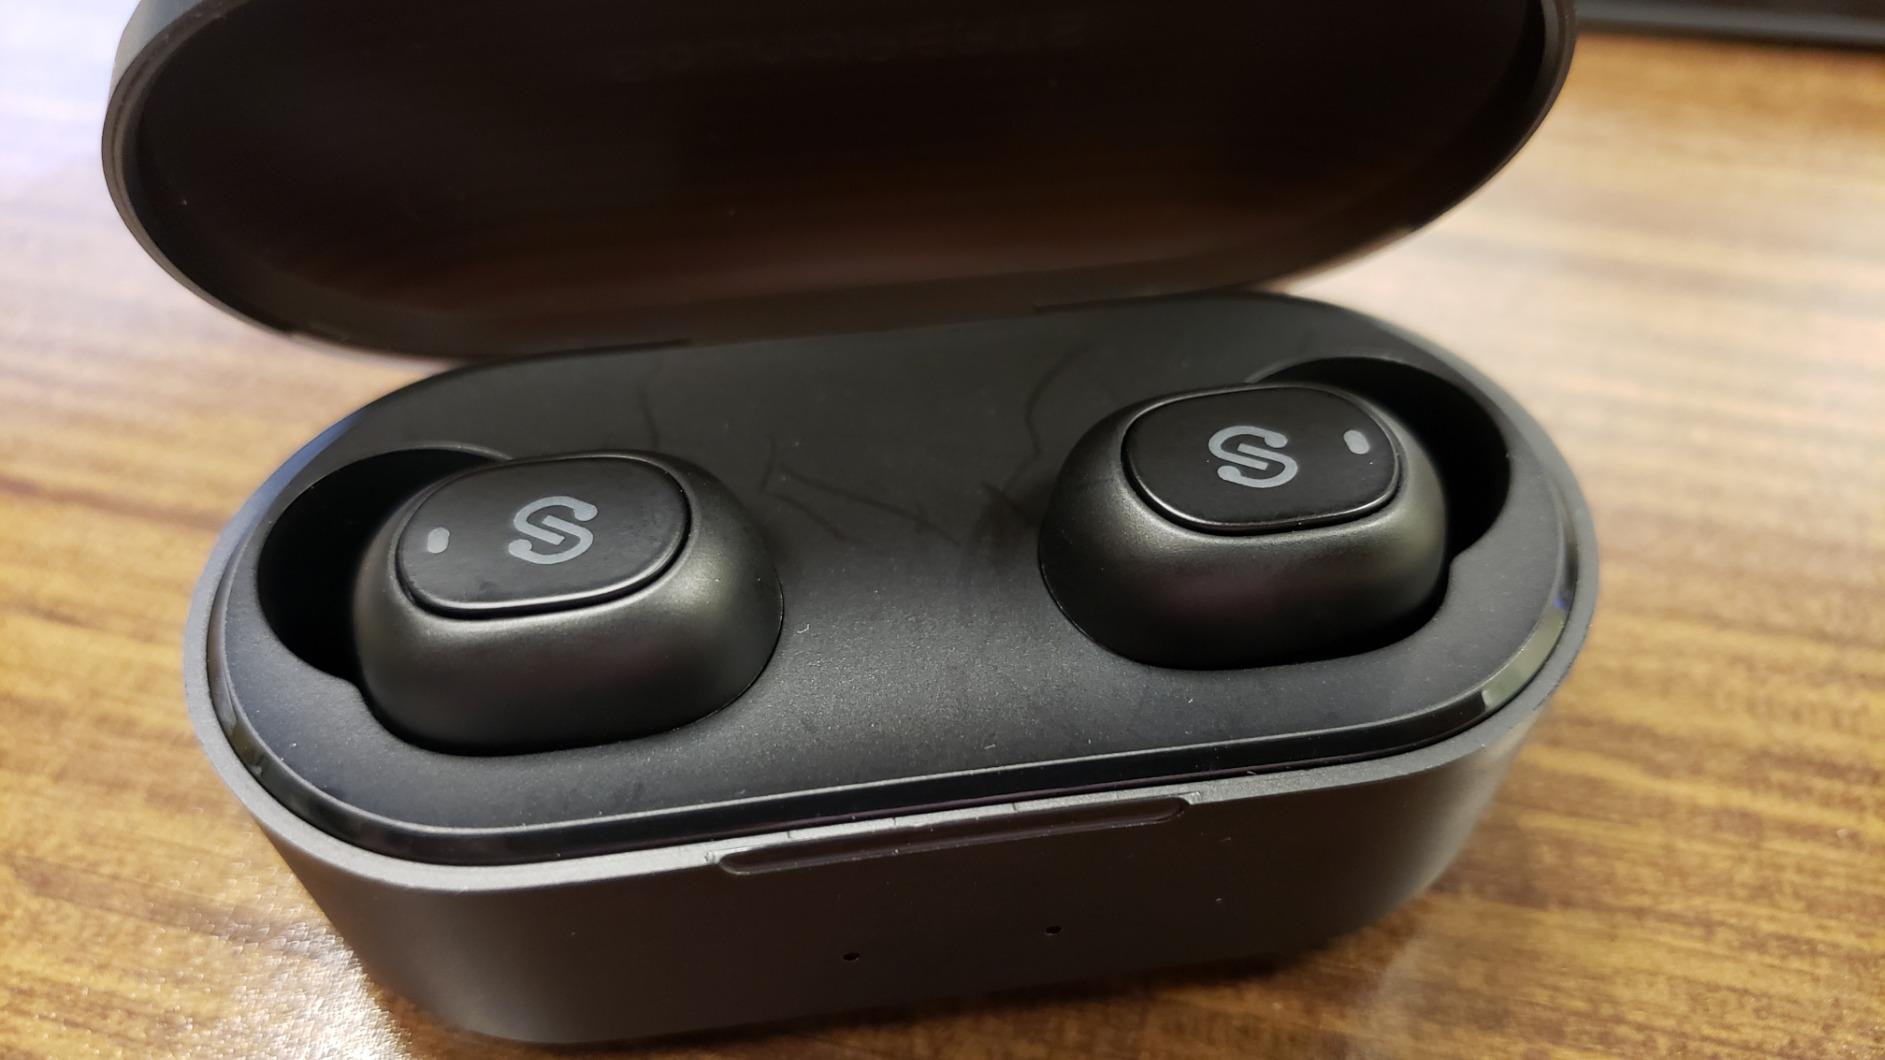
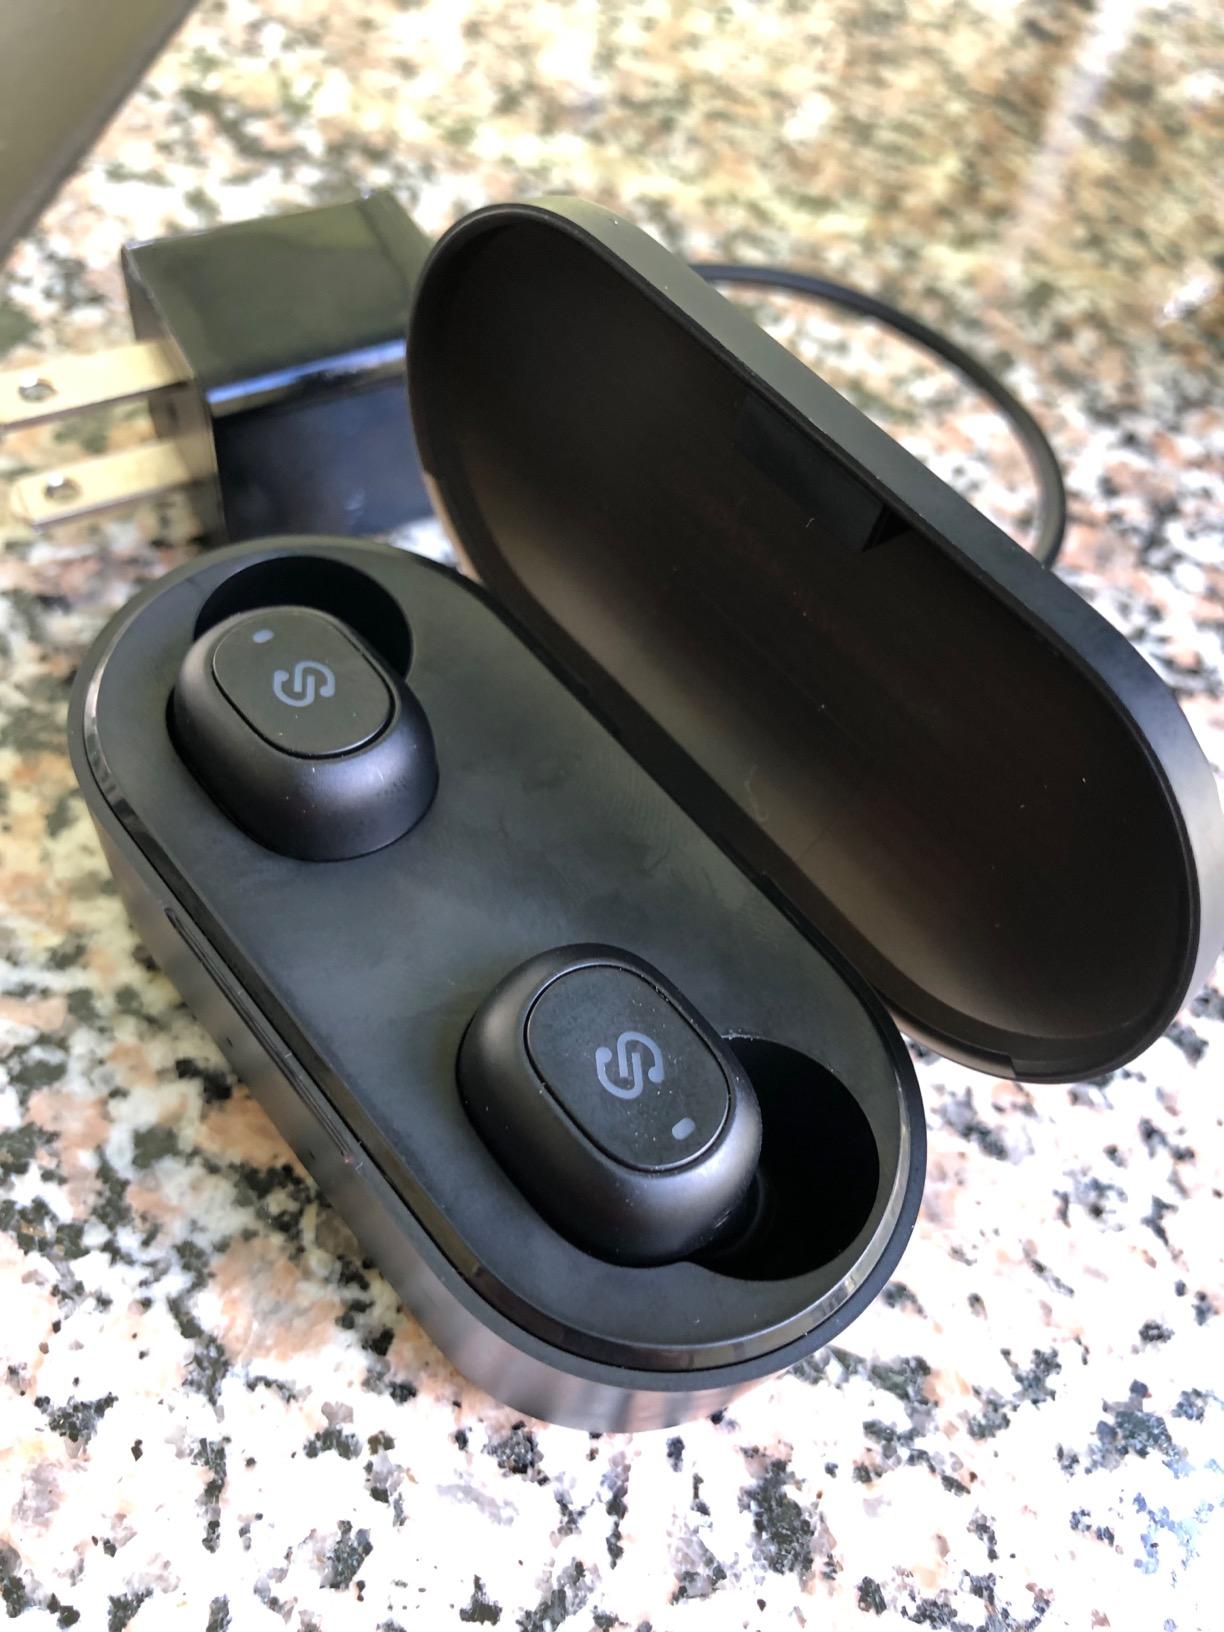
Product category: earbuds
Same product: yes